RAF Advanced Air Striking Force

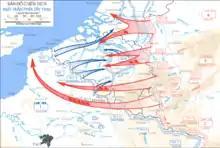

At daybreak, the AASF intervened against the German advance towards Sedan for the first time, three Battles of 103 Squadron attacking a bridge over the Semois, the last river east of the Meuse. The Battles flew very low and all returned. At about three more Battles of 103 Squadron attacked the bridge from and were intercepted by Bf 110s. The Battles dived and hedge hopped to evade the fighters, bombing a pontoon bridge next to the ruins of the original one from and escaped. At about three Battles of 150 Squadron bombed German columns around Neufchâteau and Bertrix, east of Bouillon. One Battle was hit and crashed in flames but the other two bombed from and got away. At three 103 Squadron Battles and three from 218 Squadron attacked in the vicinity of Bouillon, the Battles from 103 Squadron flew individually at low altitude and those of 218 Squadron flew in formation at . General cover was provided by the Hurricanes of 73 Squadron but they claimed only a Henschel Hs 126 reconnaissance aircraft. Two 218 Squadron Battles were shot down and the low-level attack by 103 Squadron cost two more, the squadron having decided to dispense with the navigator for tactical operations by day.